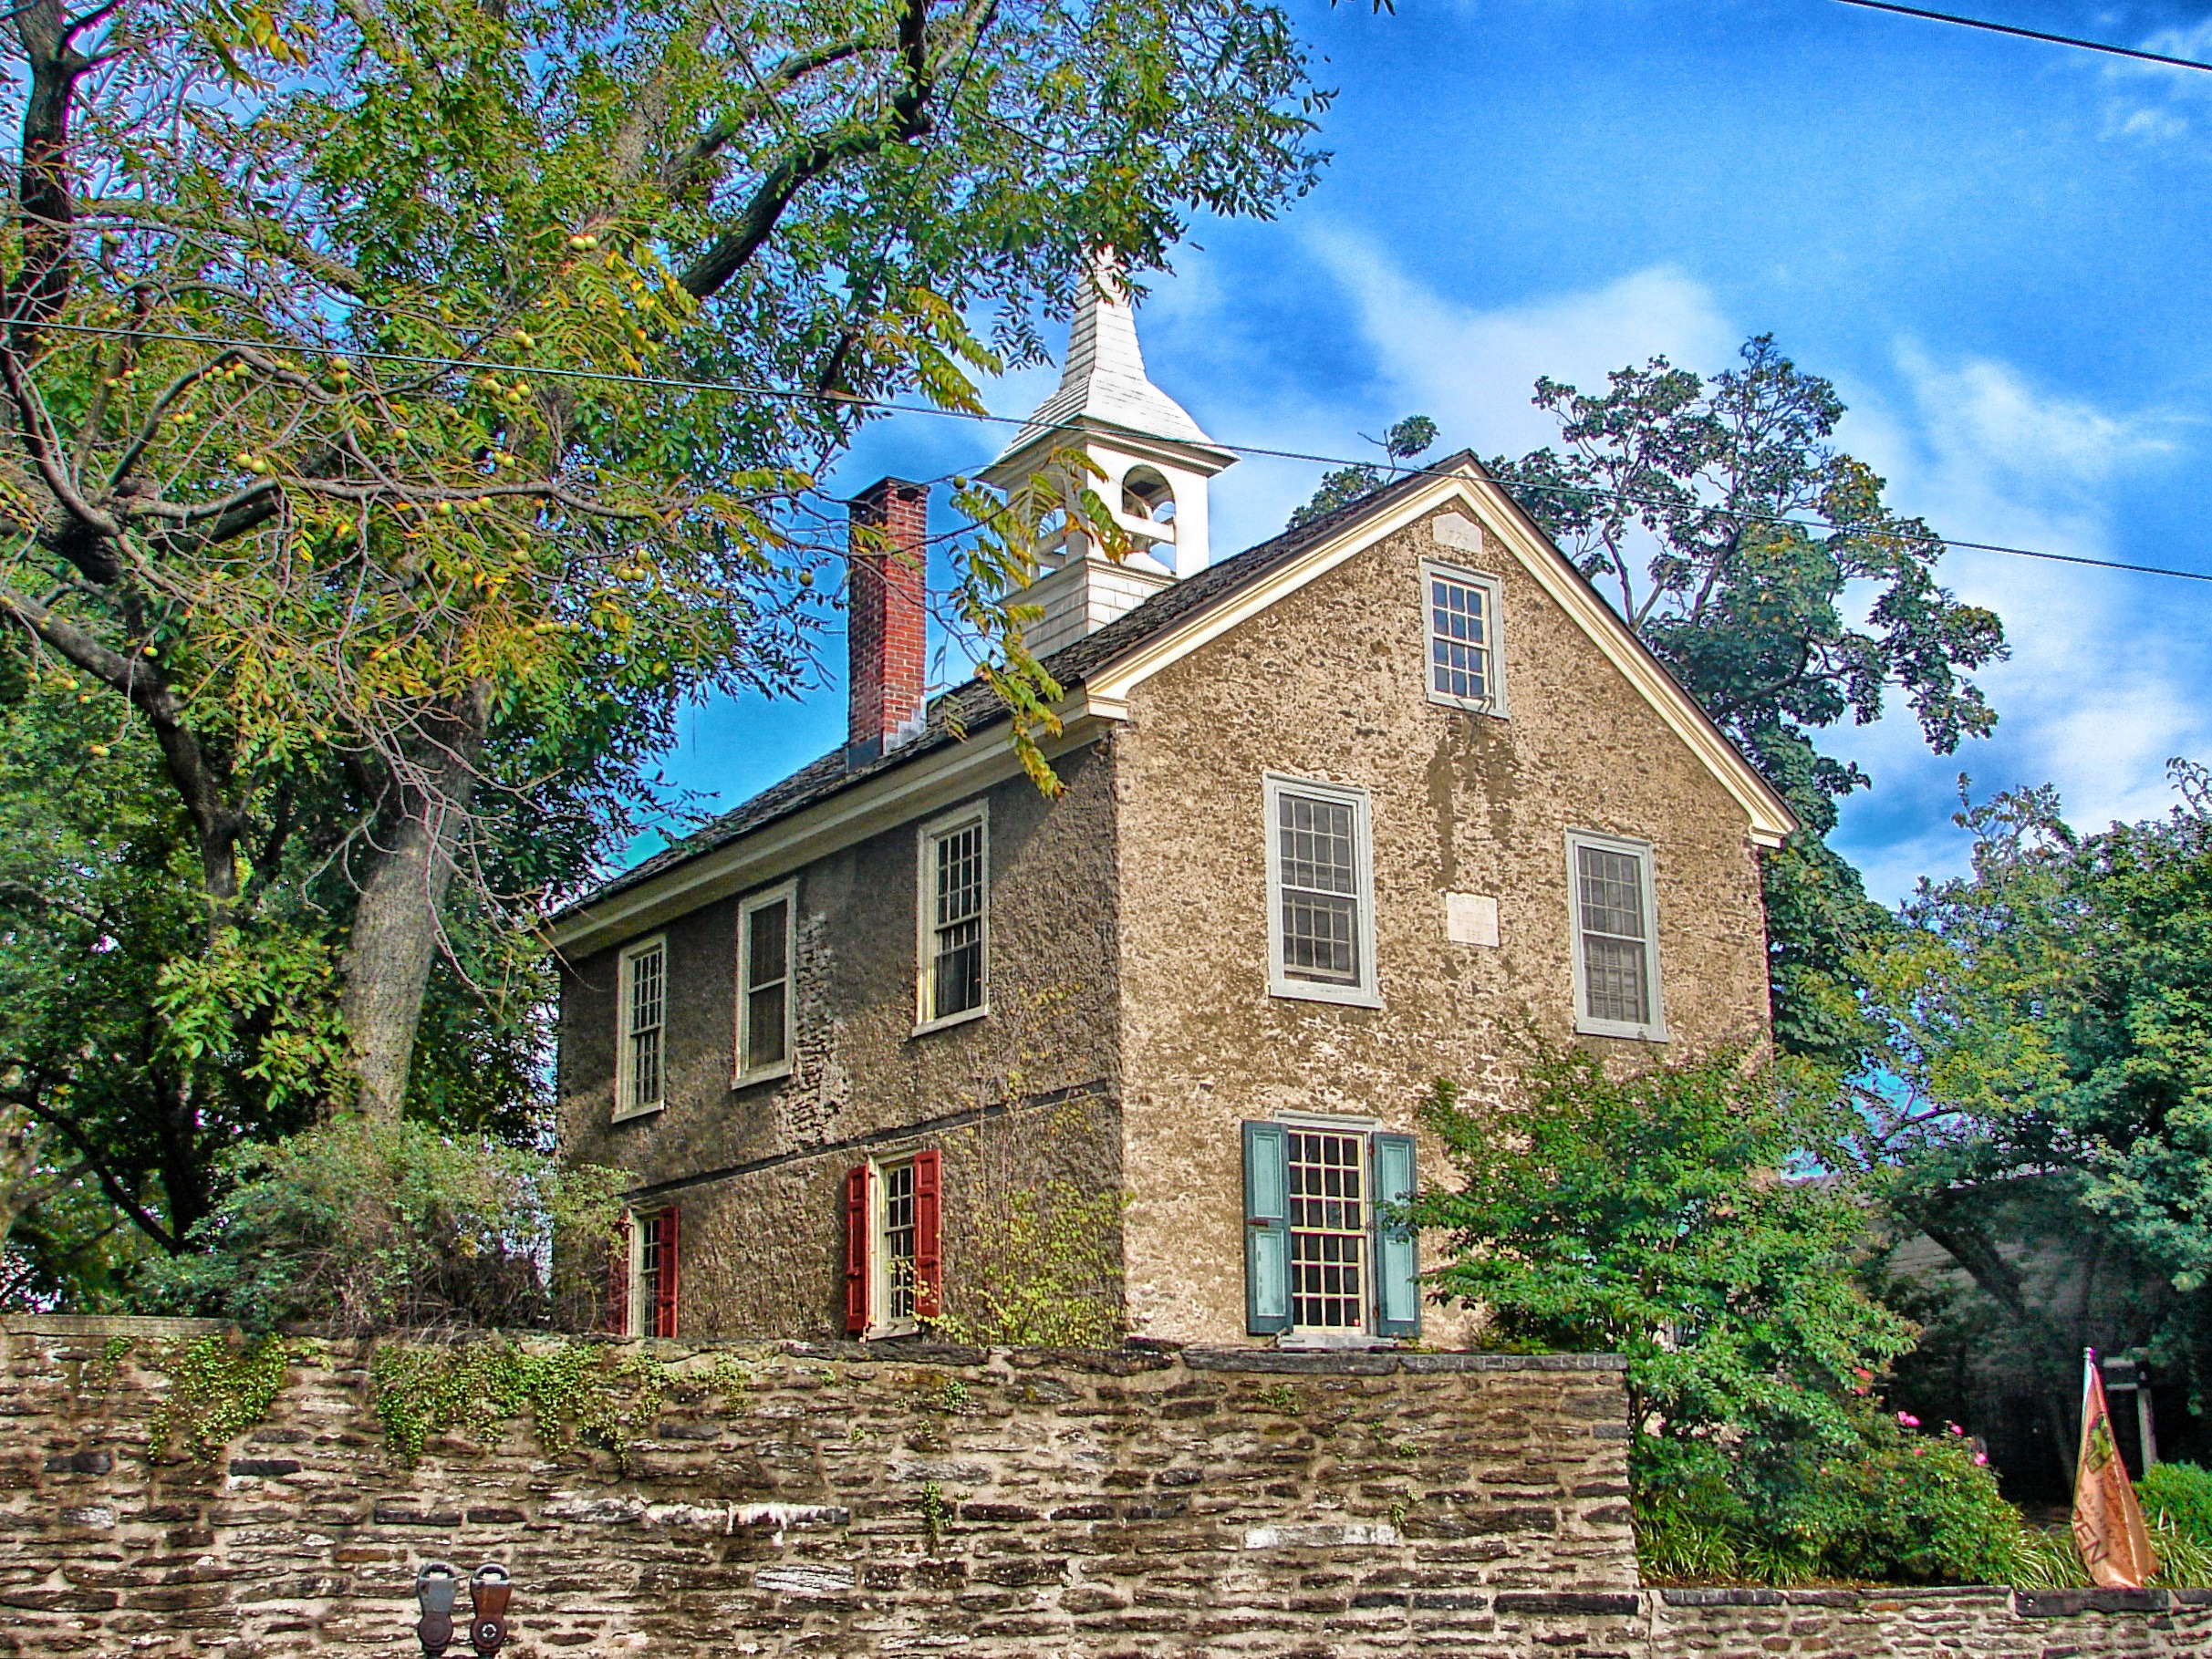
tree, sky, mansion, house, building, city, home, village, suburb, cottage, landmark, facade, property, church, chapel, historic, trees, hdr, farmhouse, pennsylvania, school, historical, estate, philadelphia, cities, neighbourhood, manor house, rural area, residential area